First Presbyterian Church (Corpus Christi, Texas)

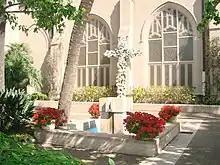
Courtyard of First Presbyterian Church (Corpus Christi, Texas) constructed in 1970.

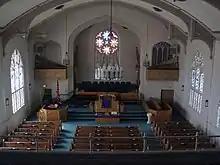
The sanctuary of First Presbyterian Church of Corpus Christi. Photo taken from balcony.

In 1903, Mrs. Rachel Doddridge bequeathed her home on Upper Broadway to the church. In 1928, the Red Brick church on North Broadway was sold and a tabernacle was erected on the Doddridge estate as a place of worship while the present sanctuary was constructed during the pastorate of Dr. Charlton Storey. On August 17, 1930, the present sanctuary, designed by Dallas, Texas architect Wyatt C. Hedrick, was dedicated and the congregation moved into its present home. Dr. Storey, who had accepted a call the previous September to a church in North Carolina, returned to preach for the dedication. His morning sermon was titled, “The Sanctuary of God,” and the evening sermon, “The Open Door.” Combined attendance at the two services was over 2,000 and the other churches in town cancelled their evening services in order to participate.